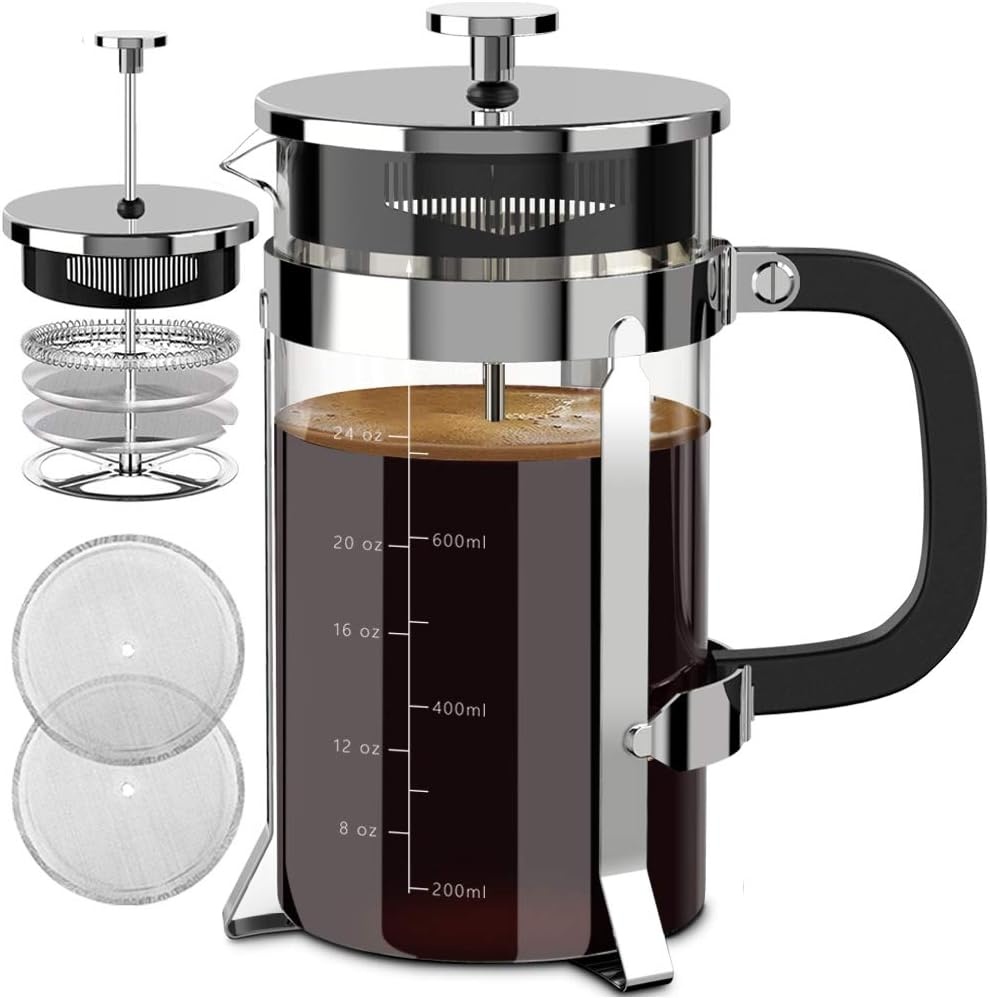
QUQIYSO French Press Coffee Maker 34oz 304 Stainless Steel French Press with 4 Filter, Heat Resistant Durable, Easy to Clean, Borosilicate Glass Coffee Press, 100% BPA Free Glass Teapot, Silver
Overview Brand : QUQIYSO Color : Silver Product Dimensions : 3.74"D x 5.86"W x 7.48"H Special Feature : Manual Coffee Maker Type : French Press Capacity 2.1 Pounds : Material Borosilicate Glass : Capacity 2.1 Pounds : Material Borosilicate Glass About this item ☕SUPER FILTERING - The quality of the Non-electric French presses coffee press greatly depends on the quality of the filter element. So the selection of springs is extremely important for the filtering of coffee powder, which will directly affect the taste of coffee. Our perforated plate could filter out big coffee grounds, and the 80 mesh filter could filter out tiny coffee ground ☕EASY TO USE - The French Press is the easiest to concentrate on the condition of the beans among the many devices. You can see the amount of foam (crema) after the coffee touches the water, and how the coffee floats on the water and slowly sinks. QUQIYSO coffee press is perfect for both professional barista and novice coffee lovers ☕MULTIPLE USES - Besides using the french press as a coffee maker, it is also handy appliance to make tea, hot chocolate, cold brew, frothed milk, almond milk, cashew milk, fruit infusions, and plant and herbal drinks ☕CARE INSTRUCTIONS - The glass beaker, filter and plunger are dishwasher safe. Lid should be hand washed with a non-abrasive sponge and a mild dish soap, careful to avoid rough scrubbers and brushes as this can scratch and dull the finish 💝LOWERS DAILY EXPENSES - Use our coffee french press and avoid expensive café beverages. Plus with the reusable filter, you won't have to buy disposable paper filters like other coffee makers require, and you can enjoy coffee at anytime as you like
Brand: QUQIYSO-EnjoyWonderfulCoffee
Category: Home & Garden > Kitchen & Dining > Kitchen Appliances > Coffee Makers & Espresso Machines > French Presses